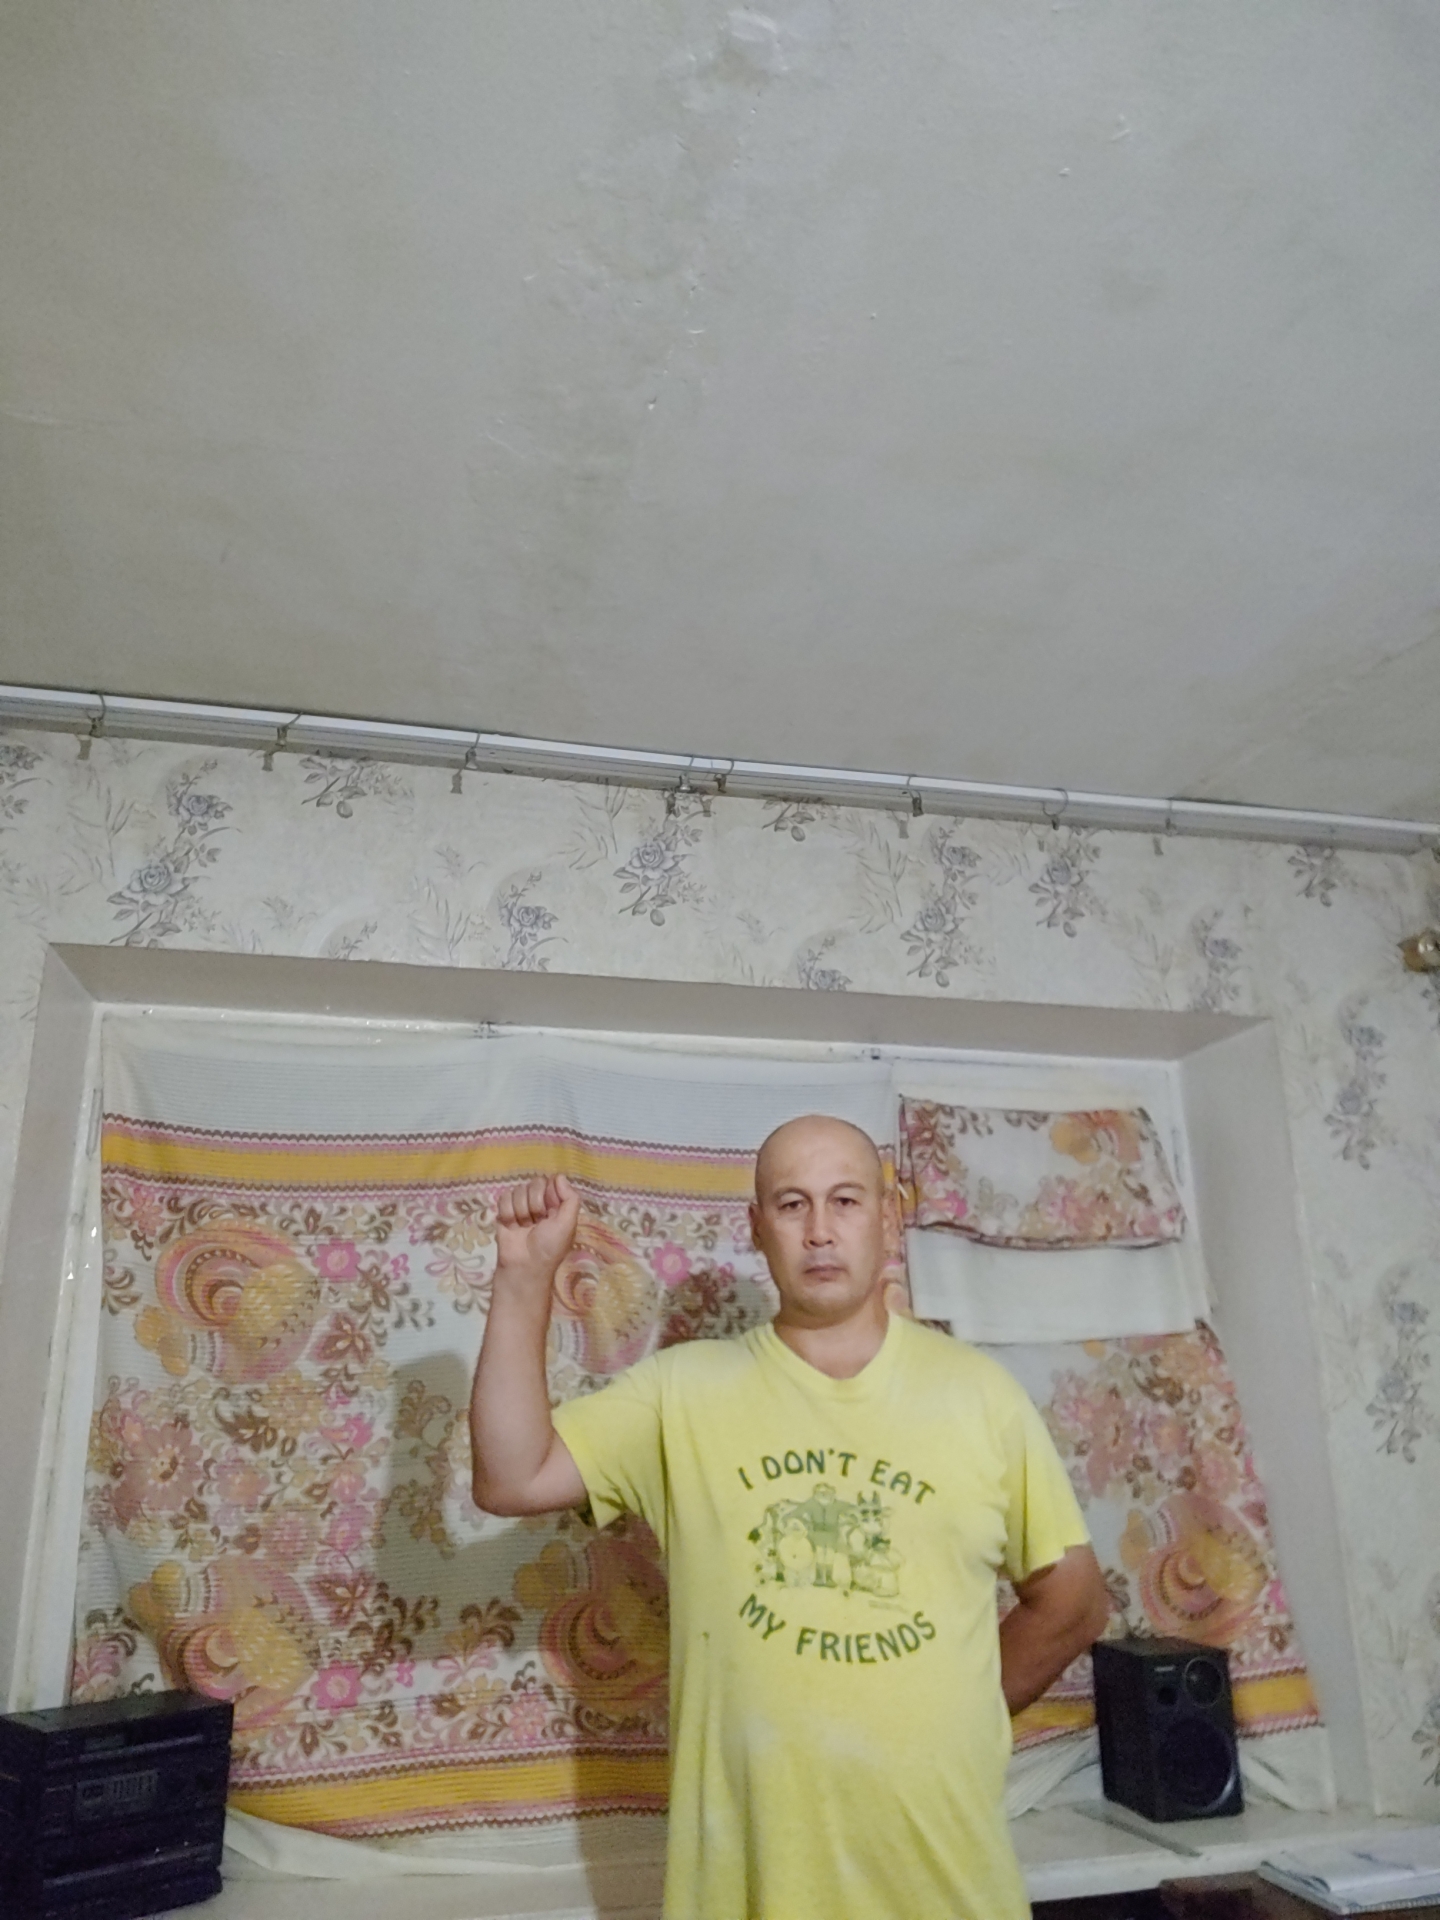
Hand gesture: fist